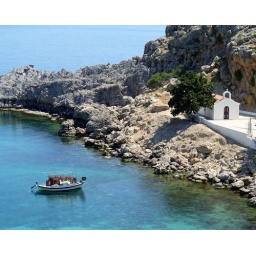
Little boat anchored near a church in an inlet at the base of the Acropolis of Lindos on the island of Rhodes.